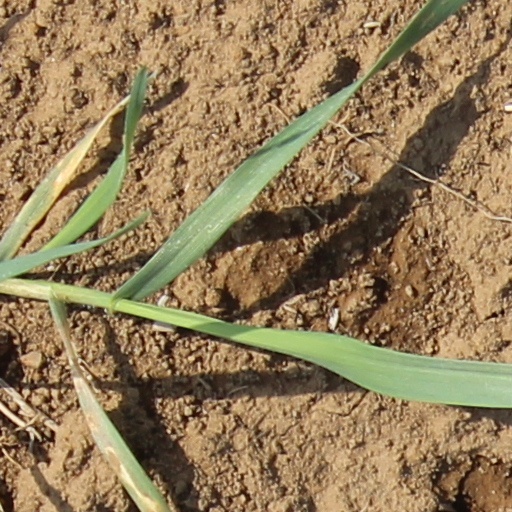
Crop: wheat